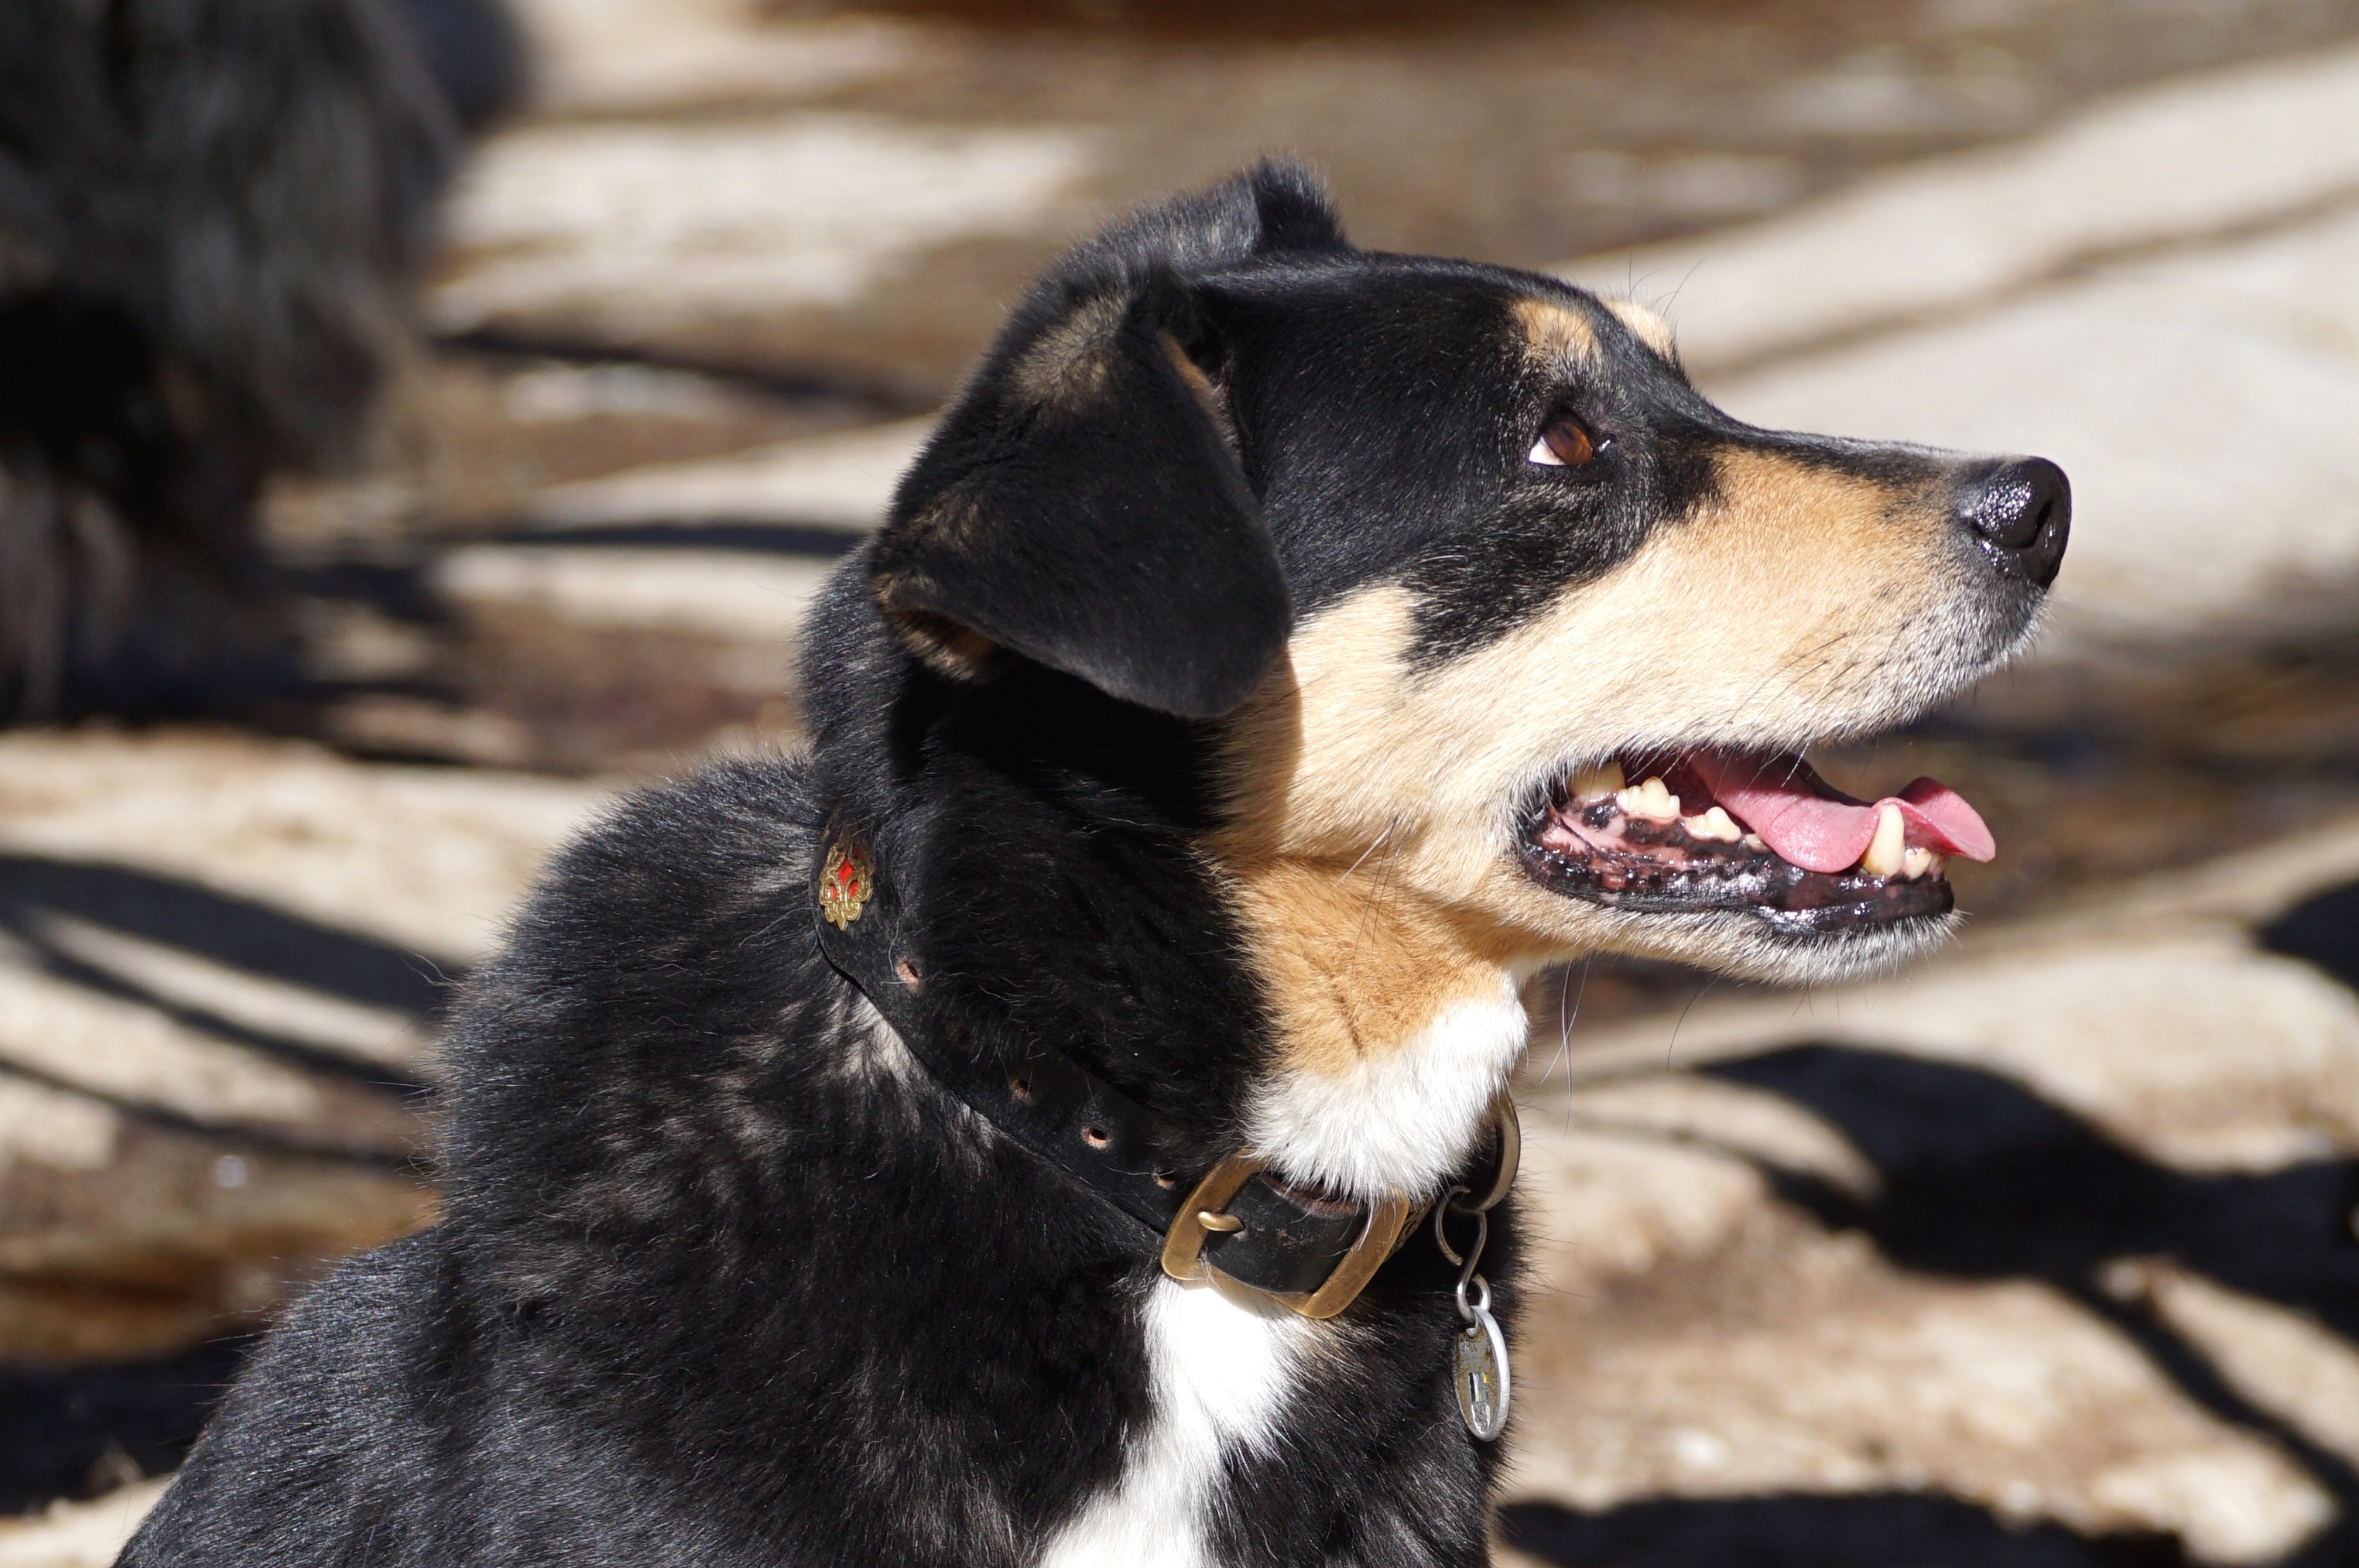
view, puppy, dog, animal, cute, pet, fur, mammal, facial expression, face, nose, eyes, snout, friends, hybrid, ears, head, look, vertebrate, good, dog breed, protector, faithful look, domestic dog, entlebucher mountain dog, dog like mammal, greater swiss mountain dog, appenzeller sennenhund, appenzeller mix